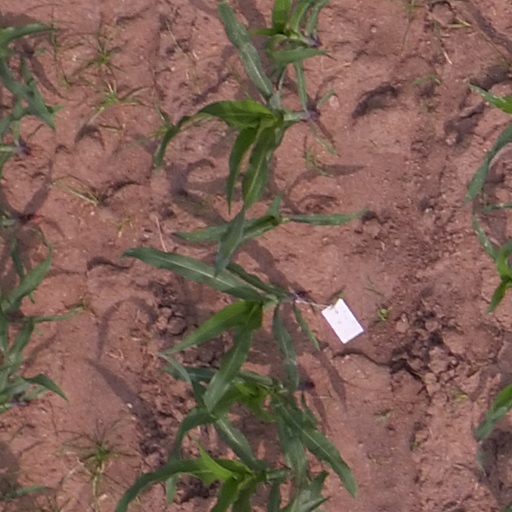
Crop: maize; corn